Sundial

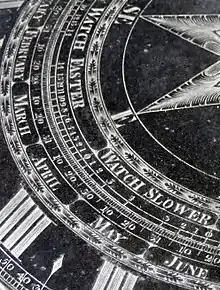
The Whitehurst & Son sundial made in 1812, with a circular scale showing the equation of time correction. This is now on display in the Derby Museum.

In general, sundials indicate the time by casting a shadow or throwing light onto a surface known as a "dial face" or "dial plate". Although usually a flat plane, the dial face may also be the inner or outer surface of a sphere, cylinder, cone, helix, and various other shapes.